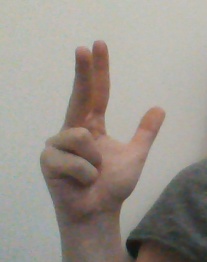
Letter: al